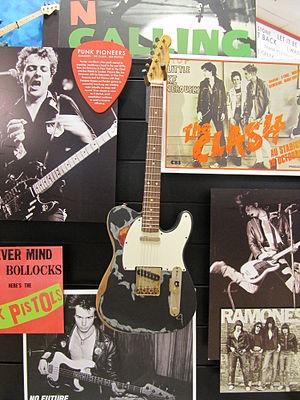
John Graham Mellor, dit Joe Strummer '''Joe le gratteur''' né le 21 août 1952 à Ankara et mort le 22 décembre 2002 à Broomfield, est un musicien britannique connu principalement pour avoir été le leader du groupe The Clash, l'un des groupes les plus emblématiques du courant punk. Il a également été chanteur de The Vultures, The 101'ers, et The Mescaleros.